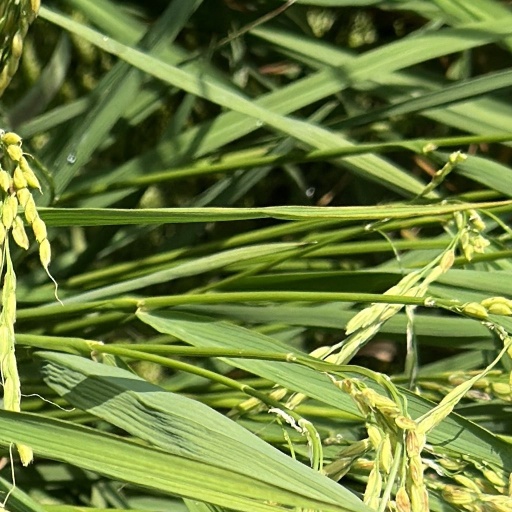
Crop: rice